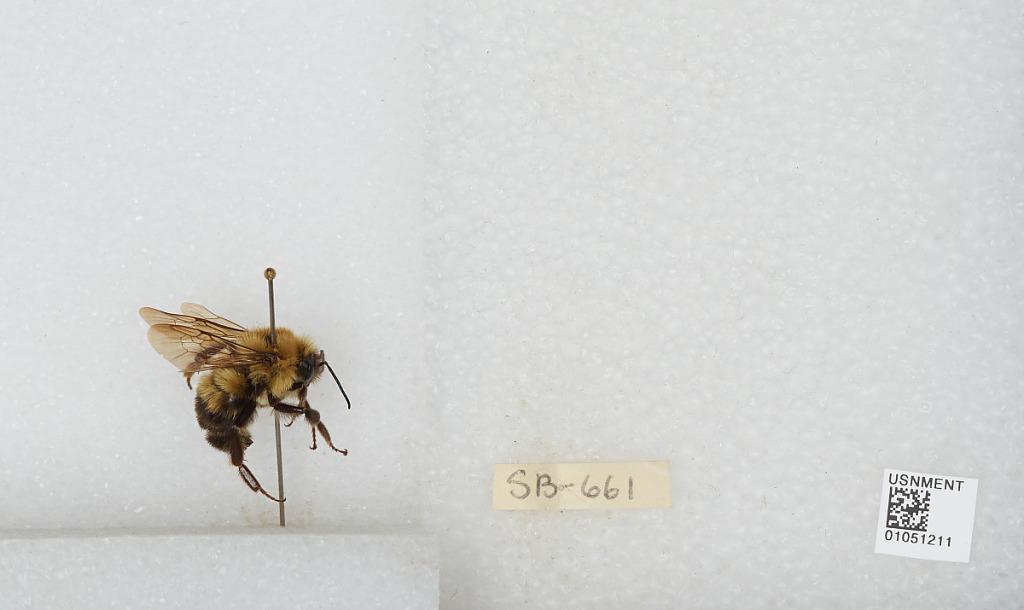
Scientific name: Bombus sp.